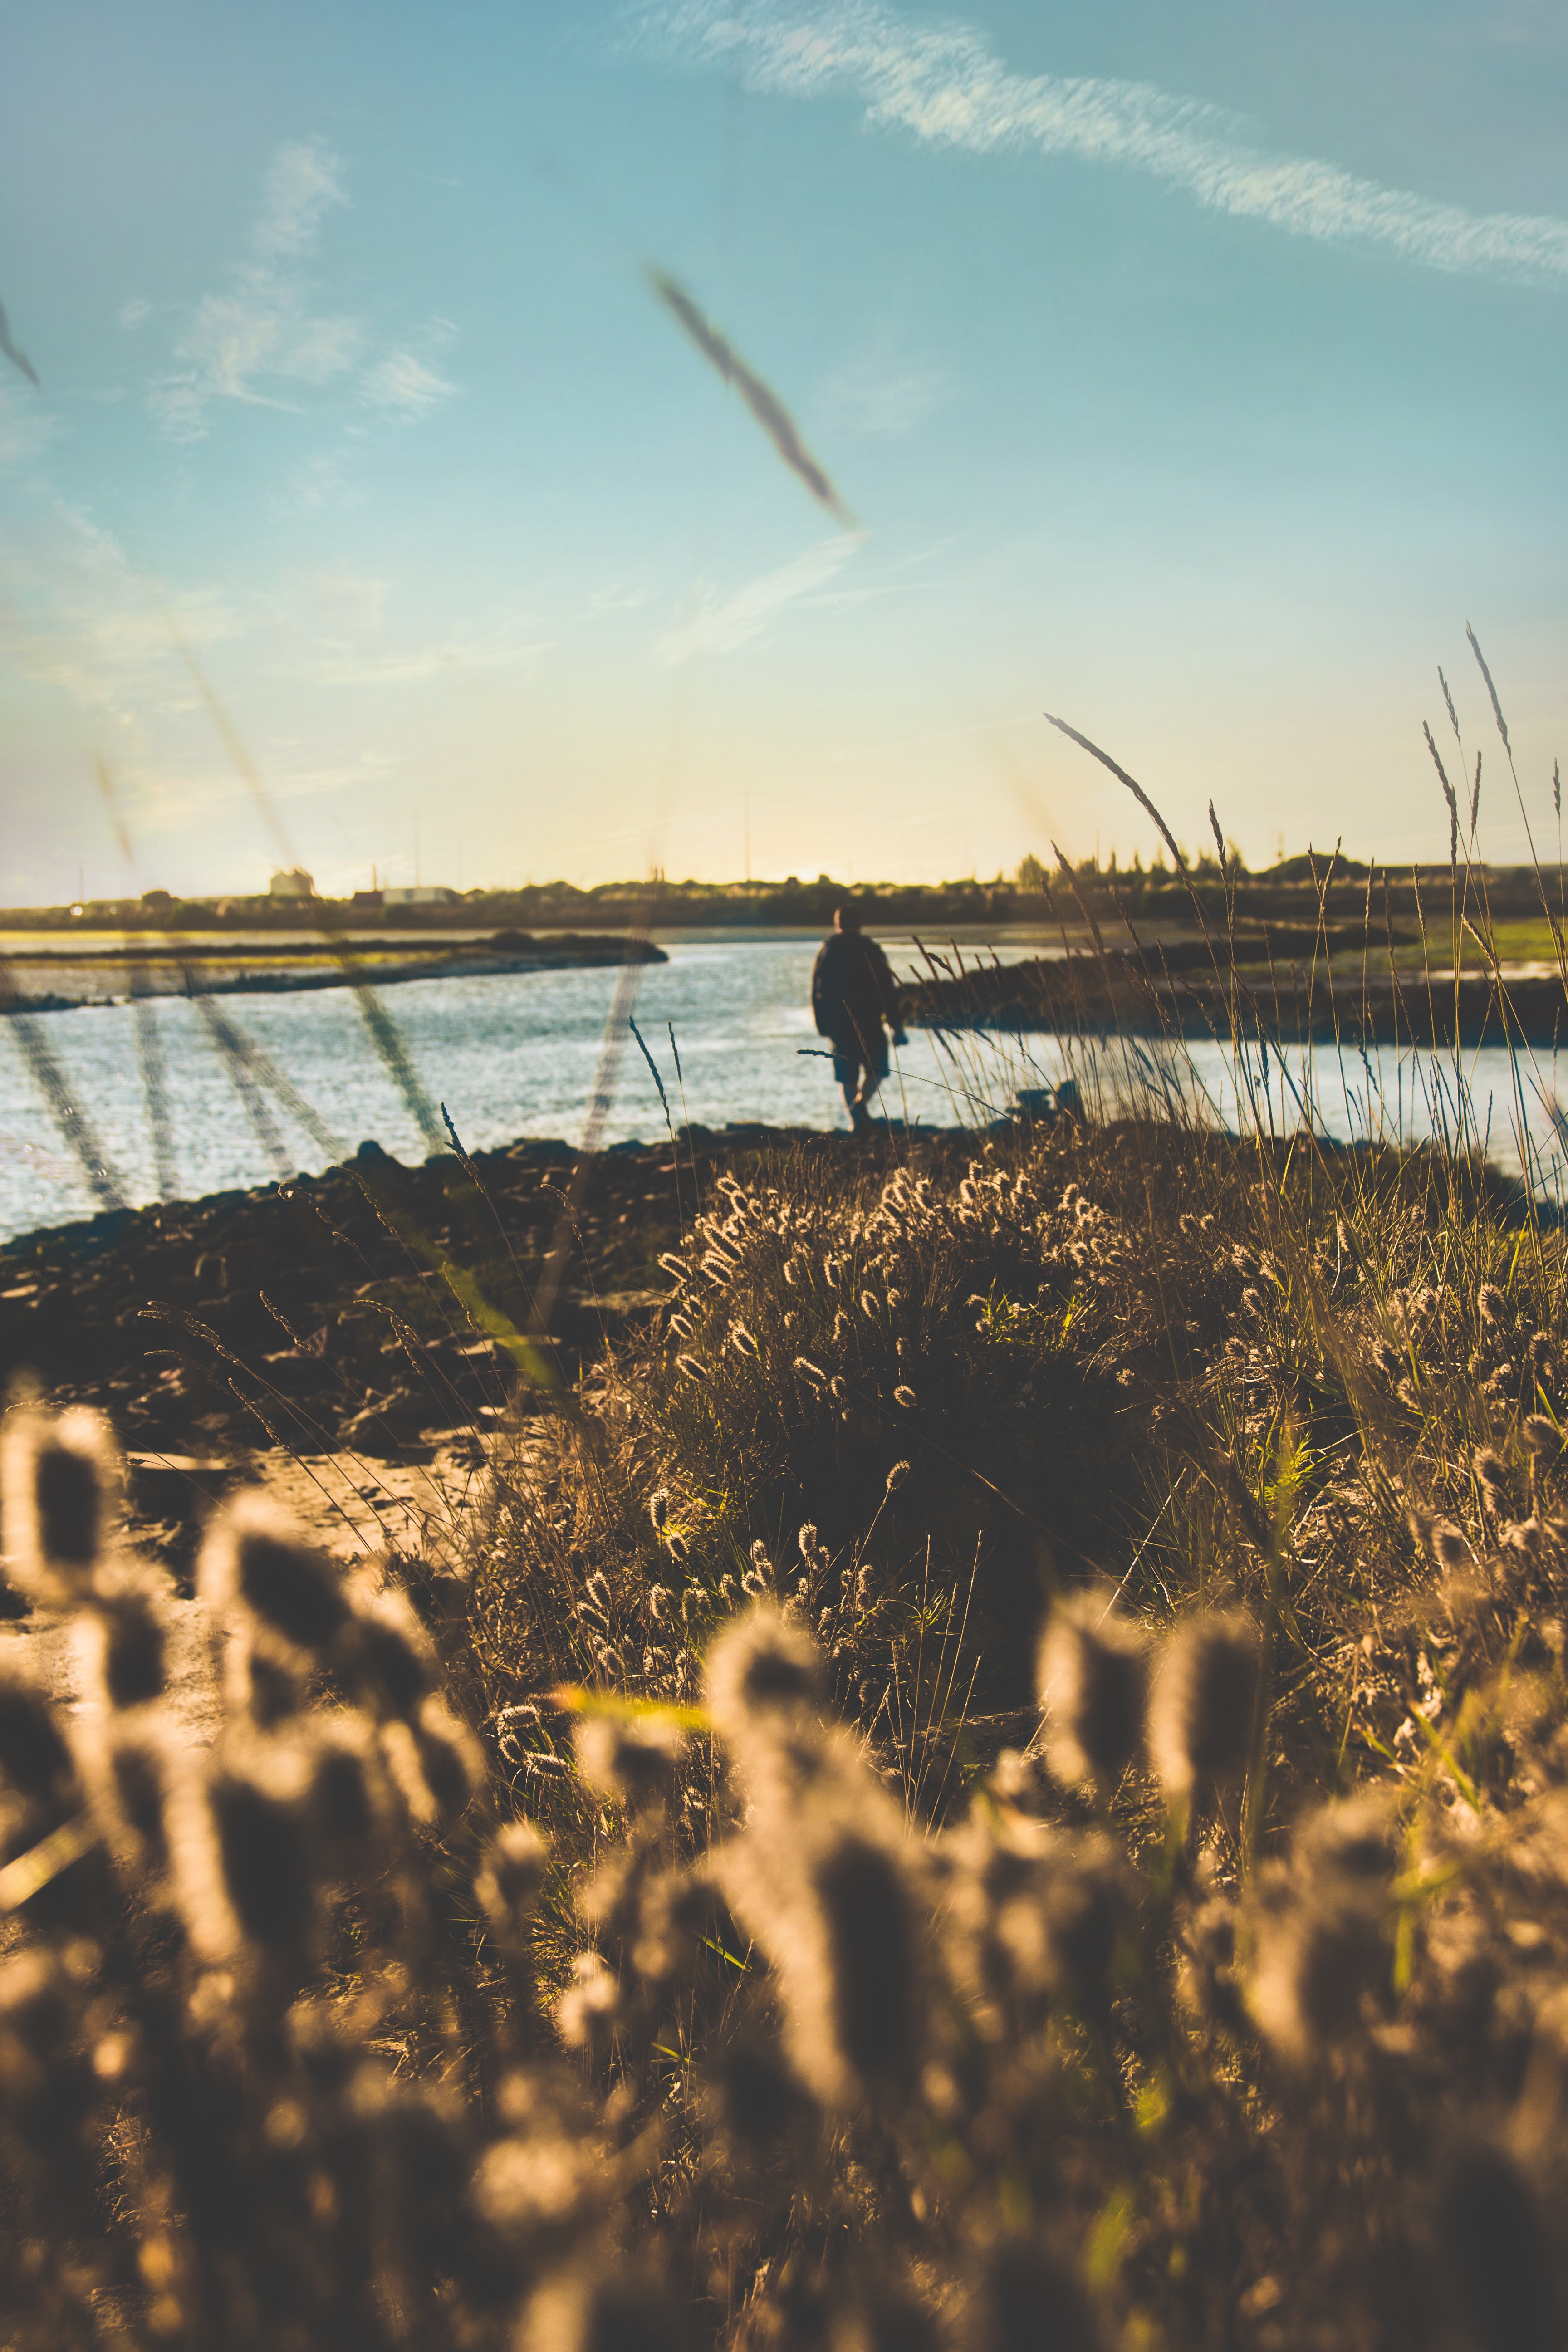
water, sky, beach, shore, cloud, sea, grass, horizon, sand, reflection, ocean, tree, coast, sunlight, photography, landscape, shadow, evening, soil, coastal and oceanic landforms, net, wave